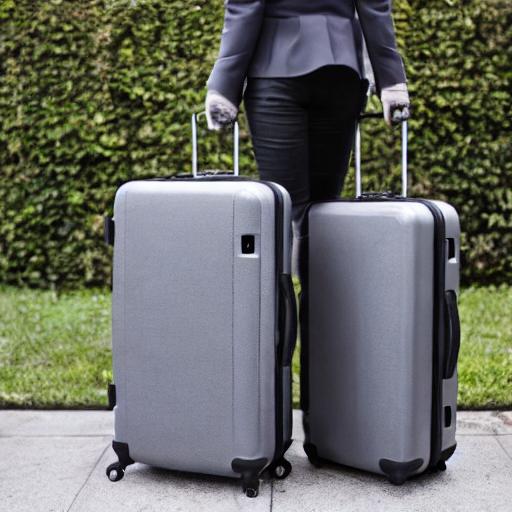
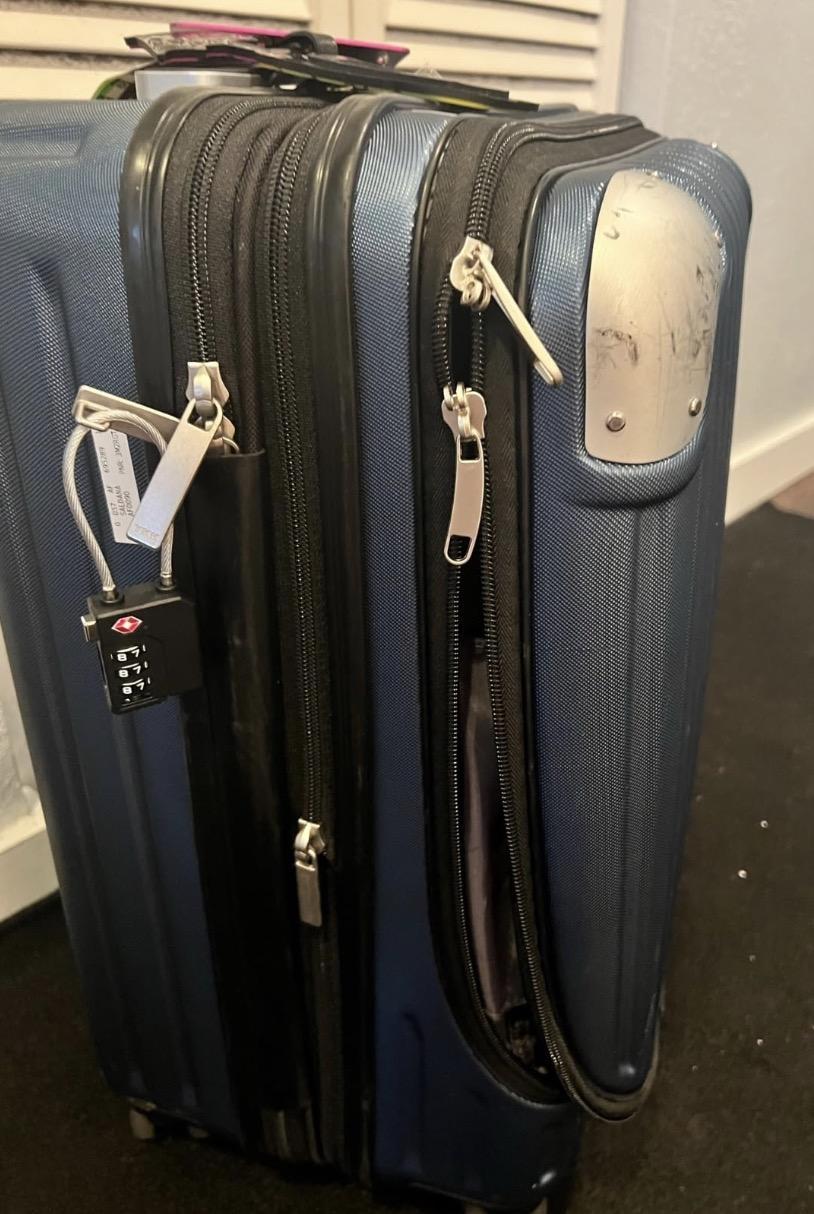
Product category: items_tea
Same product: no